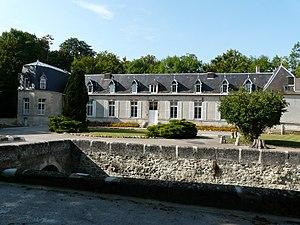
Château de la Crolière
Blancs-Coteaux est une commune française, située dans le département de la Marne en région Grand-Est. Créée le 1ᵉʳ janvier 2018 avec le statut de commune nouvelle, elle est issue de la fusion des quatre communes : Vertus, Oger, Gionges et Voipreux.